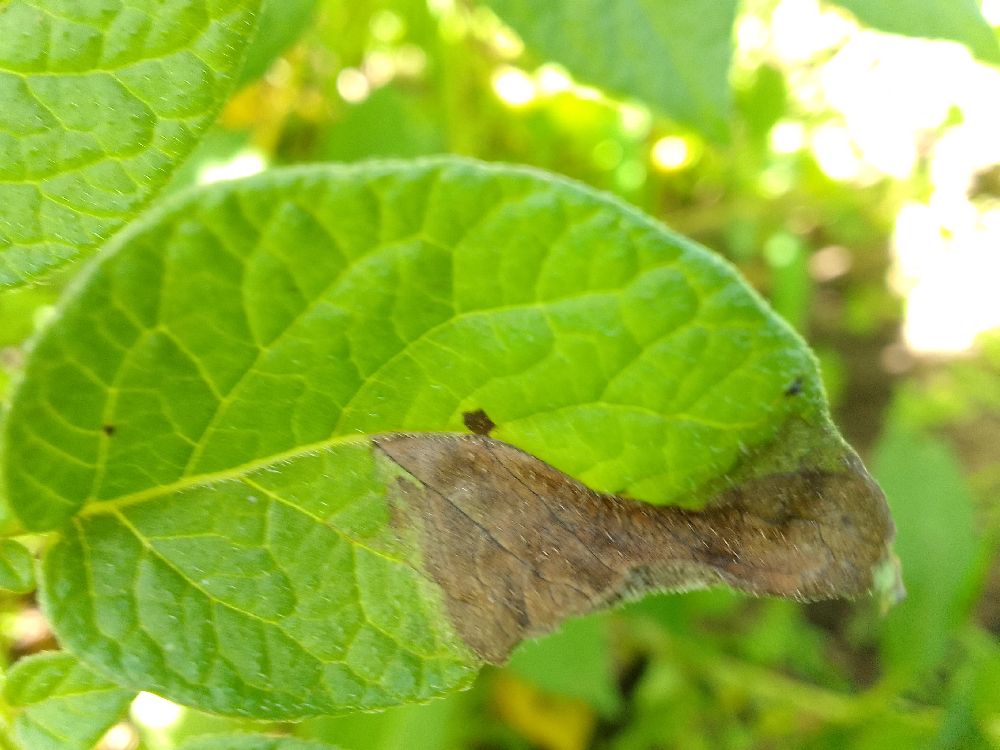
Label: Late blight